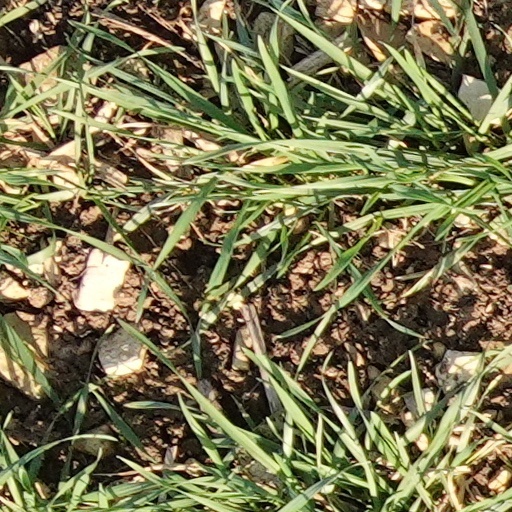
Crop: wheat